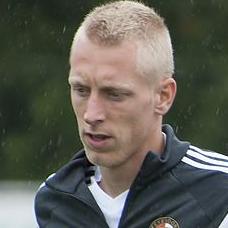
Age: 27